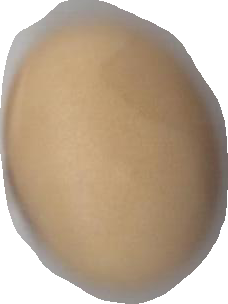
Variety: Anjasmoro